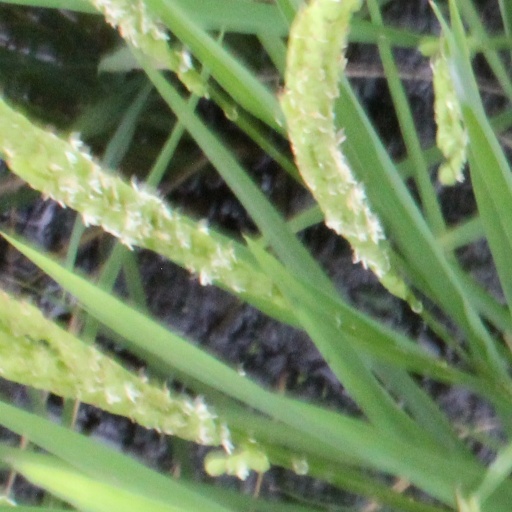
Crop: rice